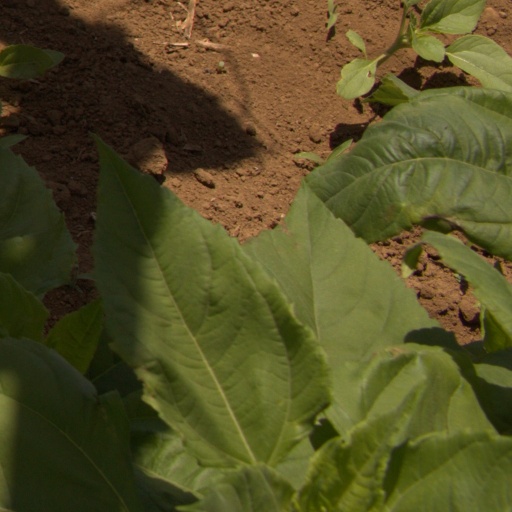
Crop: Jerusalem artichoke